Tongue

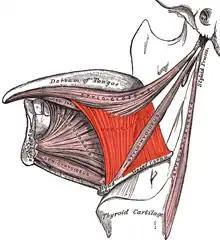
Lateral view of the tongue, with extrinsic muscles highlighted

The four extrinsic muscles originate from bone and extend to the tongue. They are the genioglossus, the hyoglossus (often including the chondroglossus) the styloglossus, and the palatoglossus. Their main functions are altering the tongue's position allowing for protrusion, retraction, and side-to-side movement.